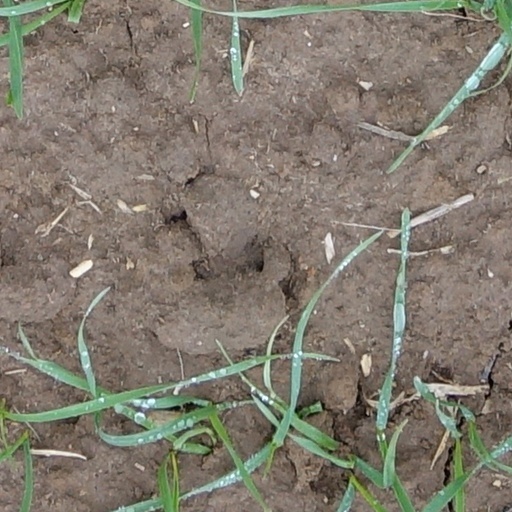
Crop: wheat